Emergent literacies

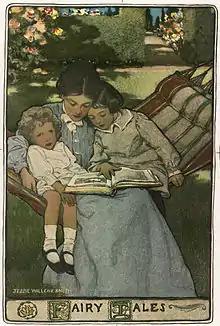
Caregiver reading to Children

Emergent literacy may begin as early as infancy when infants are exposed to books and sound. Parents who read more often to their infants and engage in interactive storytelling contribute to the development of their child's ability to correlate images with sounds and foster their communicative and language development. The correlation between books designed for infants, which tend to have more illustrations than words, allow for infants to begin expanding their vocabulary with sounds they associate and begin to repeat and learn. An infant may begin to repeat phrases read to them or sounds used to describe images in the books they are being read. Infants being exposed to such environments where they are able to hear various sounds and words allows them to learn and grow more of their vocabulary than normal ‘baby talk’. The exposure and simulation to an infant's mind also allows for the recognition of various daily items, brands, pictures, and content shown to them due to these language and visual exposures.